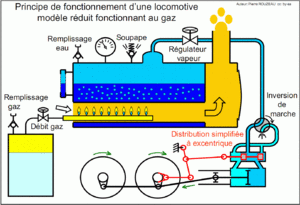
Principe de fonctionnement d'une locomotive à vapeur modèle réduit